Boynton Beach, Florida

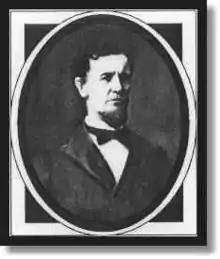
Nathan S. Boynton

Archaeological evidence indicates Native American inhabitation of the region dating back thousands of years, with Ais, Calusas, Jaegas, Mayaimis, and Tequesta settling in or near modern-day Palm Beach County. A complex of mounds west of present-day Boynton Beach and near the Loxahatchee National Wildlife Refuge includes shards of pottery possibly from 150 BCE. An excavation of the site also yielded beads and glass from as recently as the 16th century, which are believed to have been influenced by the Spanish.